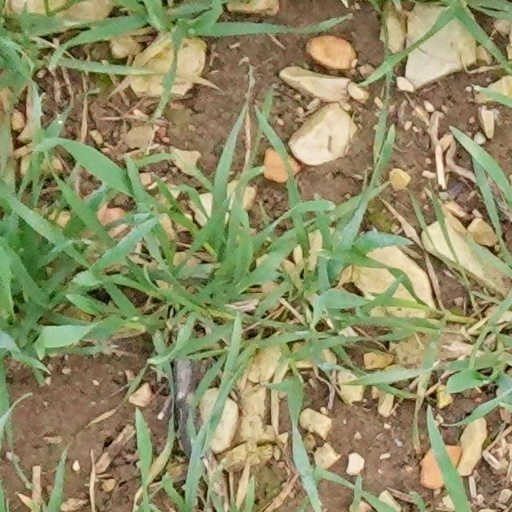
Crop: wheat